Anatolijs Gorbunovs

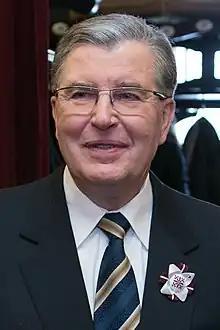
Gorbunovs in 2015

Anatolijs Gorbunovs, also known as Anatoly Valeryanovich Gorbunov (born 10 February 1942), is a Latvian politician who served as the Chairman of the Supreme Soviet during the final years of the Soviet regime in Latvia and as Chairman of the Supreme Council of Latvia during the first years after the country regained its independence.